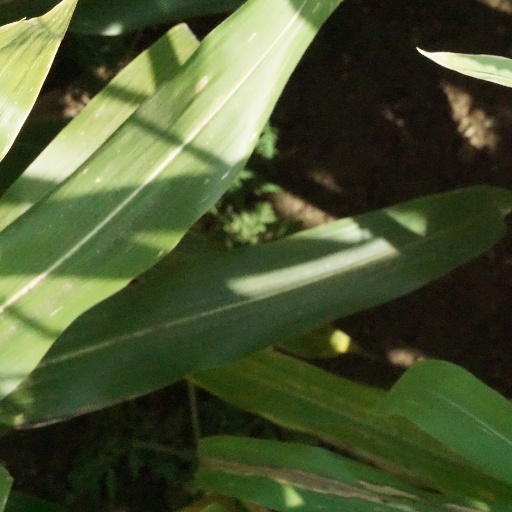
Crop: maize; corn